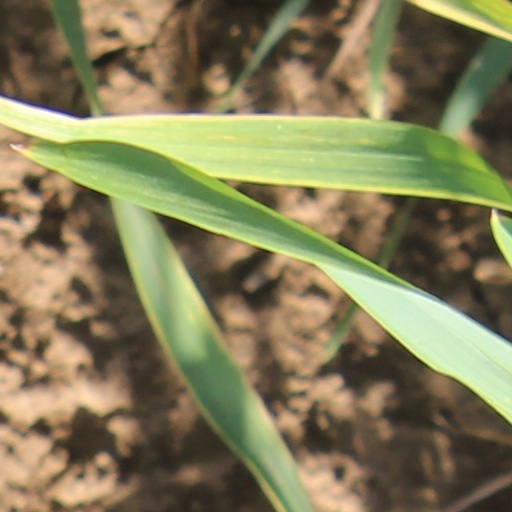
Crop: wheat